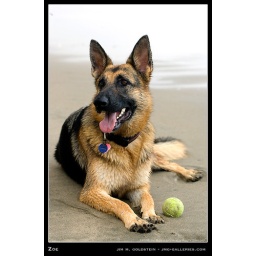
Zoe resting after playing ball on the beach here in San Francisco